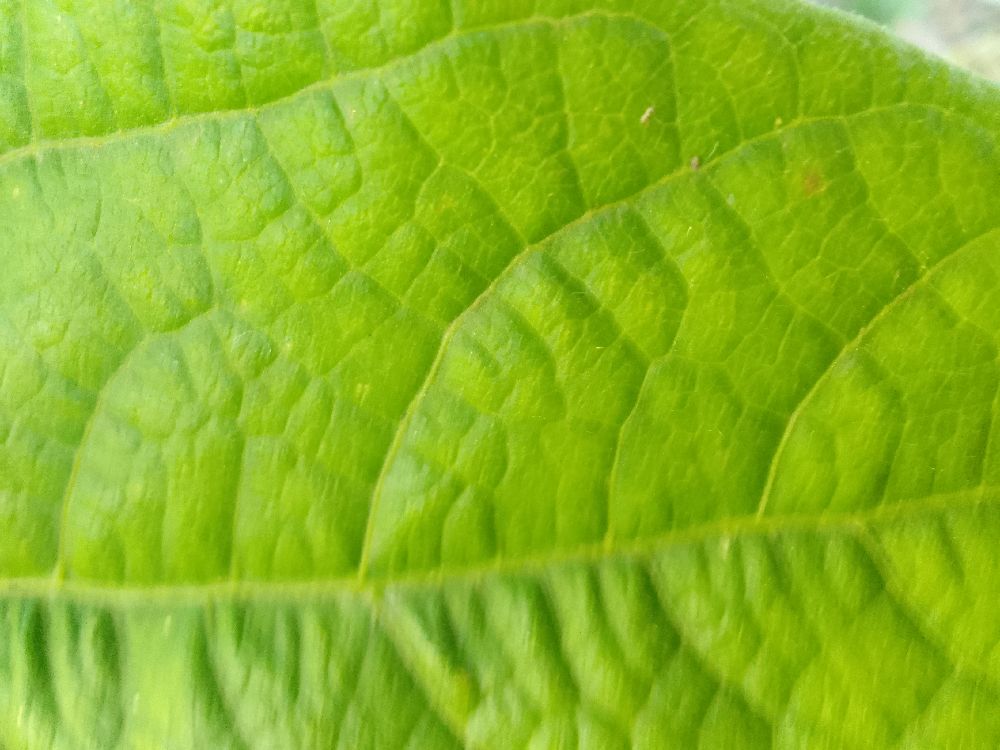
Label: healthy